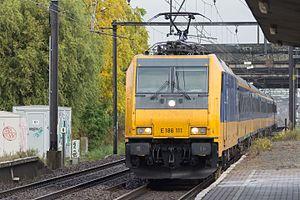
Traxx NS-Voitures NS Bruxelles-Amsterdam Au passage encore d'Anvers-Noorderdokken
La gare d'Anvers-Noorderdokken, est une gare ferroviaire belge de la lignes ligne 12 d'Anvers-Central à la frontière néerlandaise, située à Argentiniëlann au Nord de la ville d'Anvers, dans la Province d'Anvers.